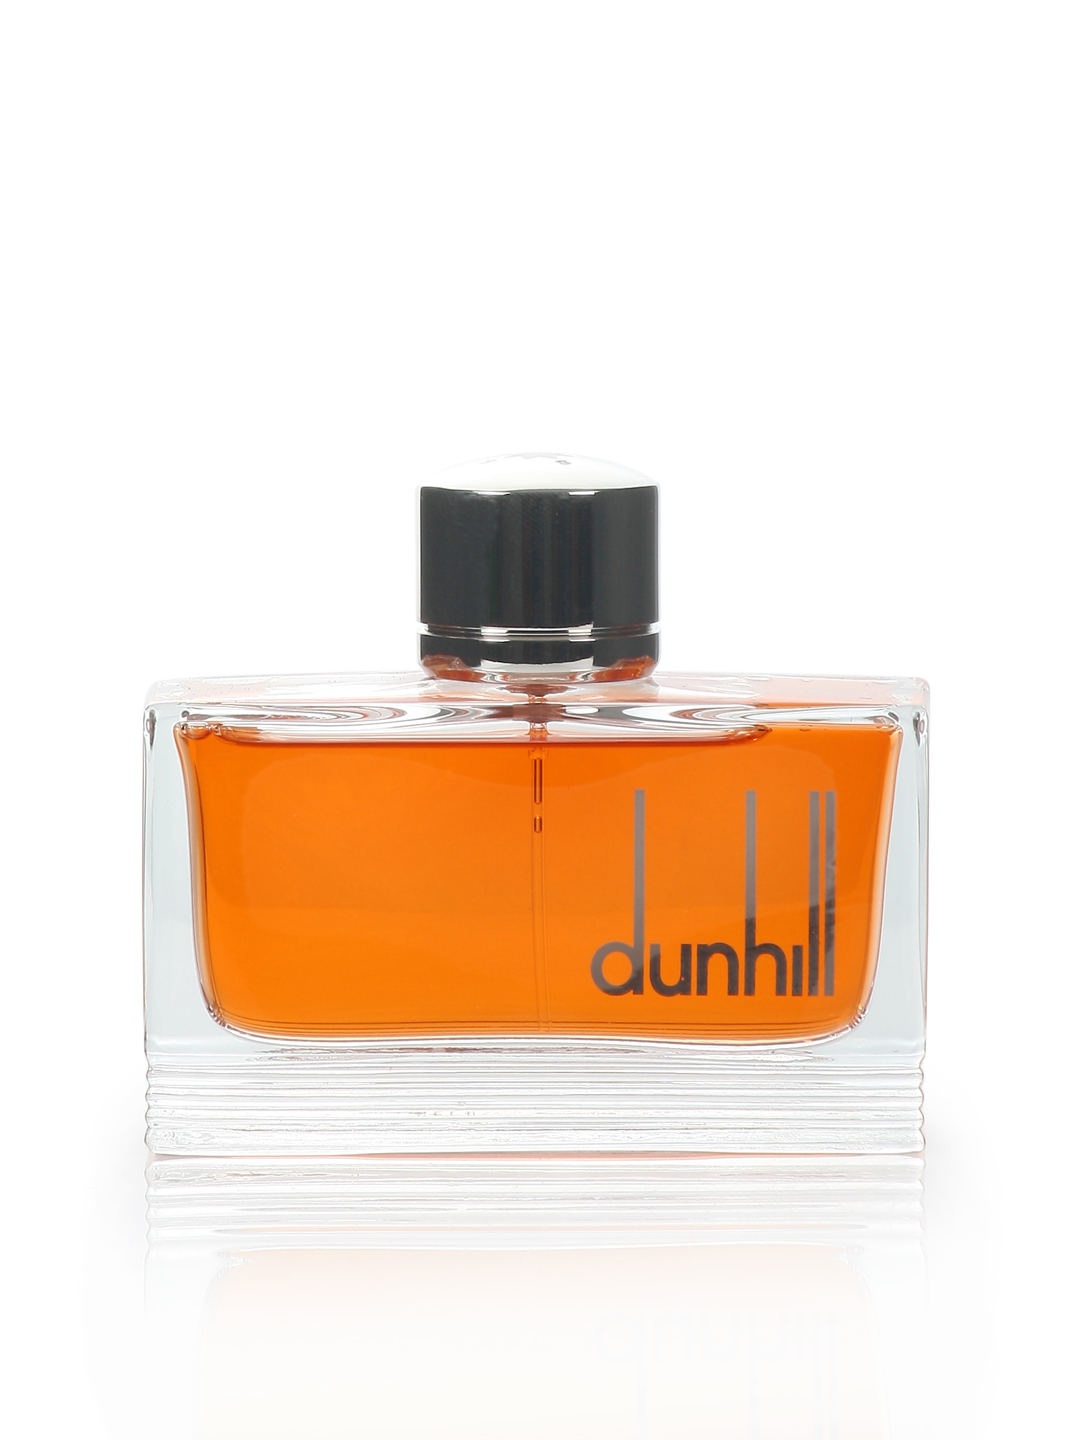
Dunhill Pursuit Men Perfume
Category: Personal Care / Fragrance / Perfume and Body Mist
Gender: Men
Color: Red
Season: Spring 2017
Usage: Casual